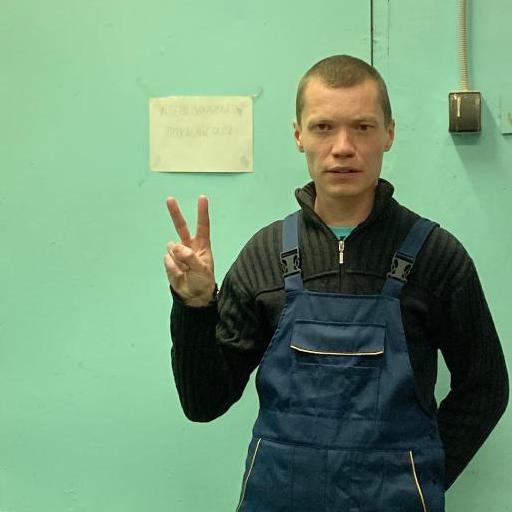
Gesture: peace